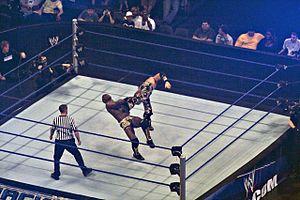
John Randall Hennigan, plus connu sous le pseudonyme de John Morrison, est un catcheur américain. Il travaille actuellement à la World Wrestling Entertainment, dans la division SmackDown, où il catche en équipe avec The Miz.